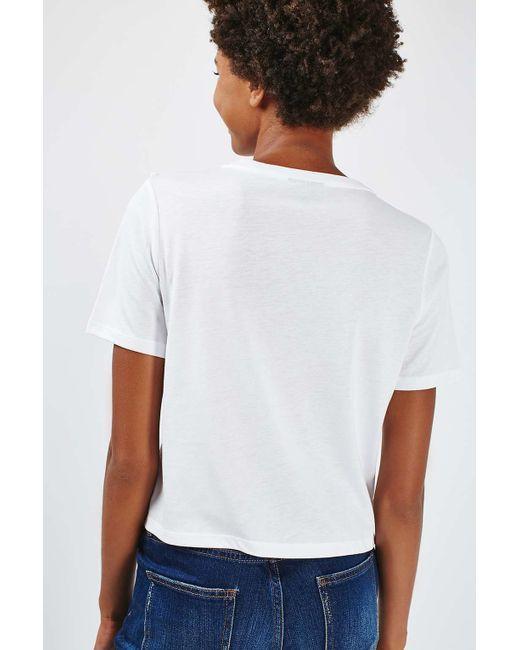
weißes lässiges Hemd mit kurzen Ärmeln, weiches Facric